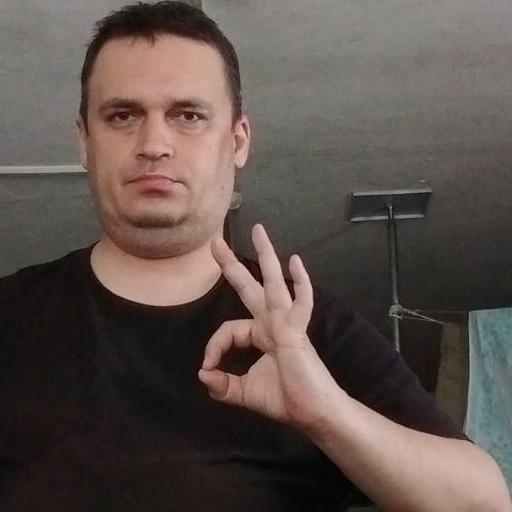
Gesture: ok